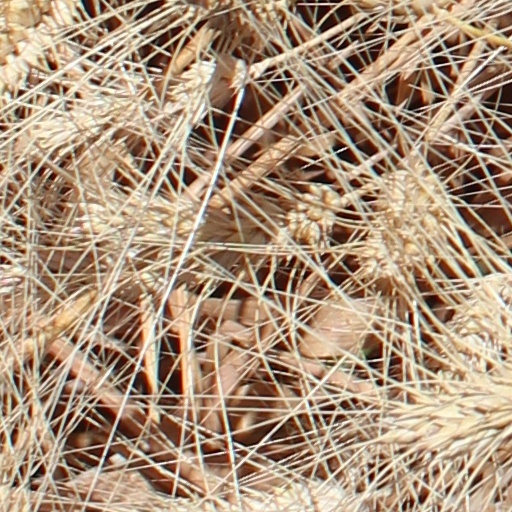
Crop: wheat